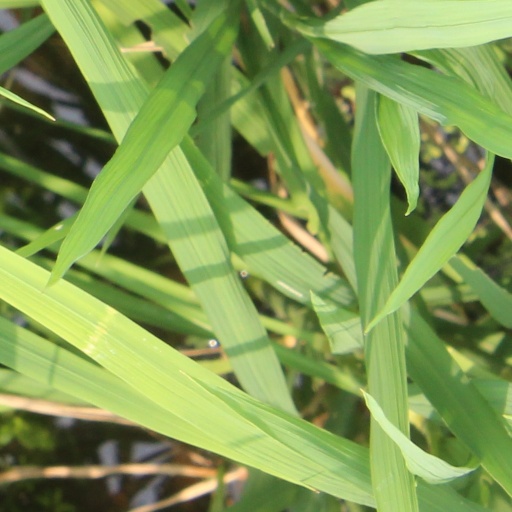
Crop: rice